Ford LTD (Americas)

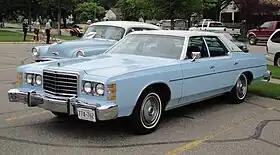
1977 Ford LTD 4-door pillared hardtop

The Ford LTD (pronounced ) is a range of automobiles manufactured by Ford for the 1965 to 1986 model years. Introduced as the highest trim level of the full-size Ford model range (then the Ford Galaxie 500), the LTD moved the Ford range upmarket, offering options and features previously reserved for Mercury and Lincoln vehicles. For much of its production life, the LTD competed against the Chevrolet Caprice (atop the Chevrolet Impala); the Mercury Marquis served as its divisional counterpart from 1967 until 1986.